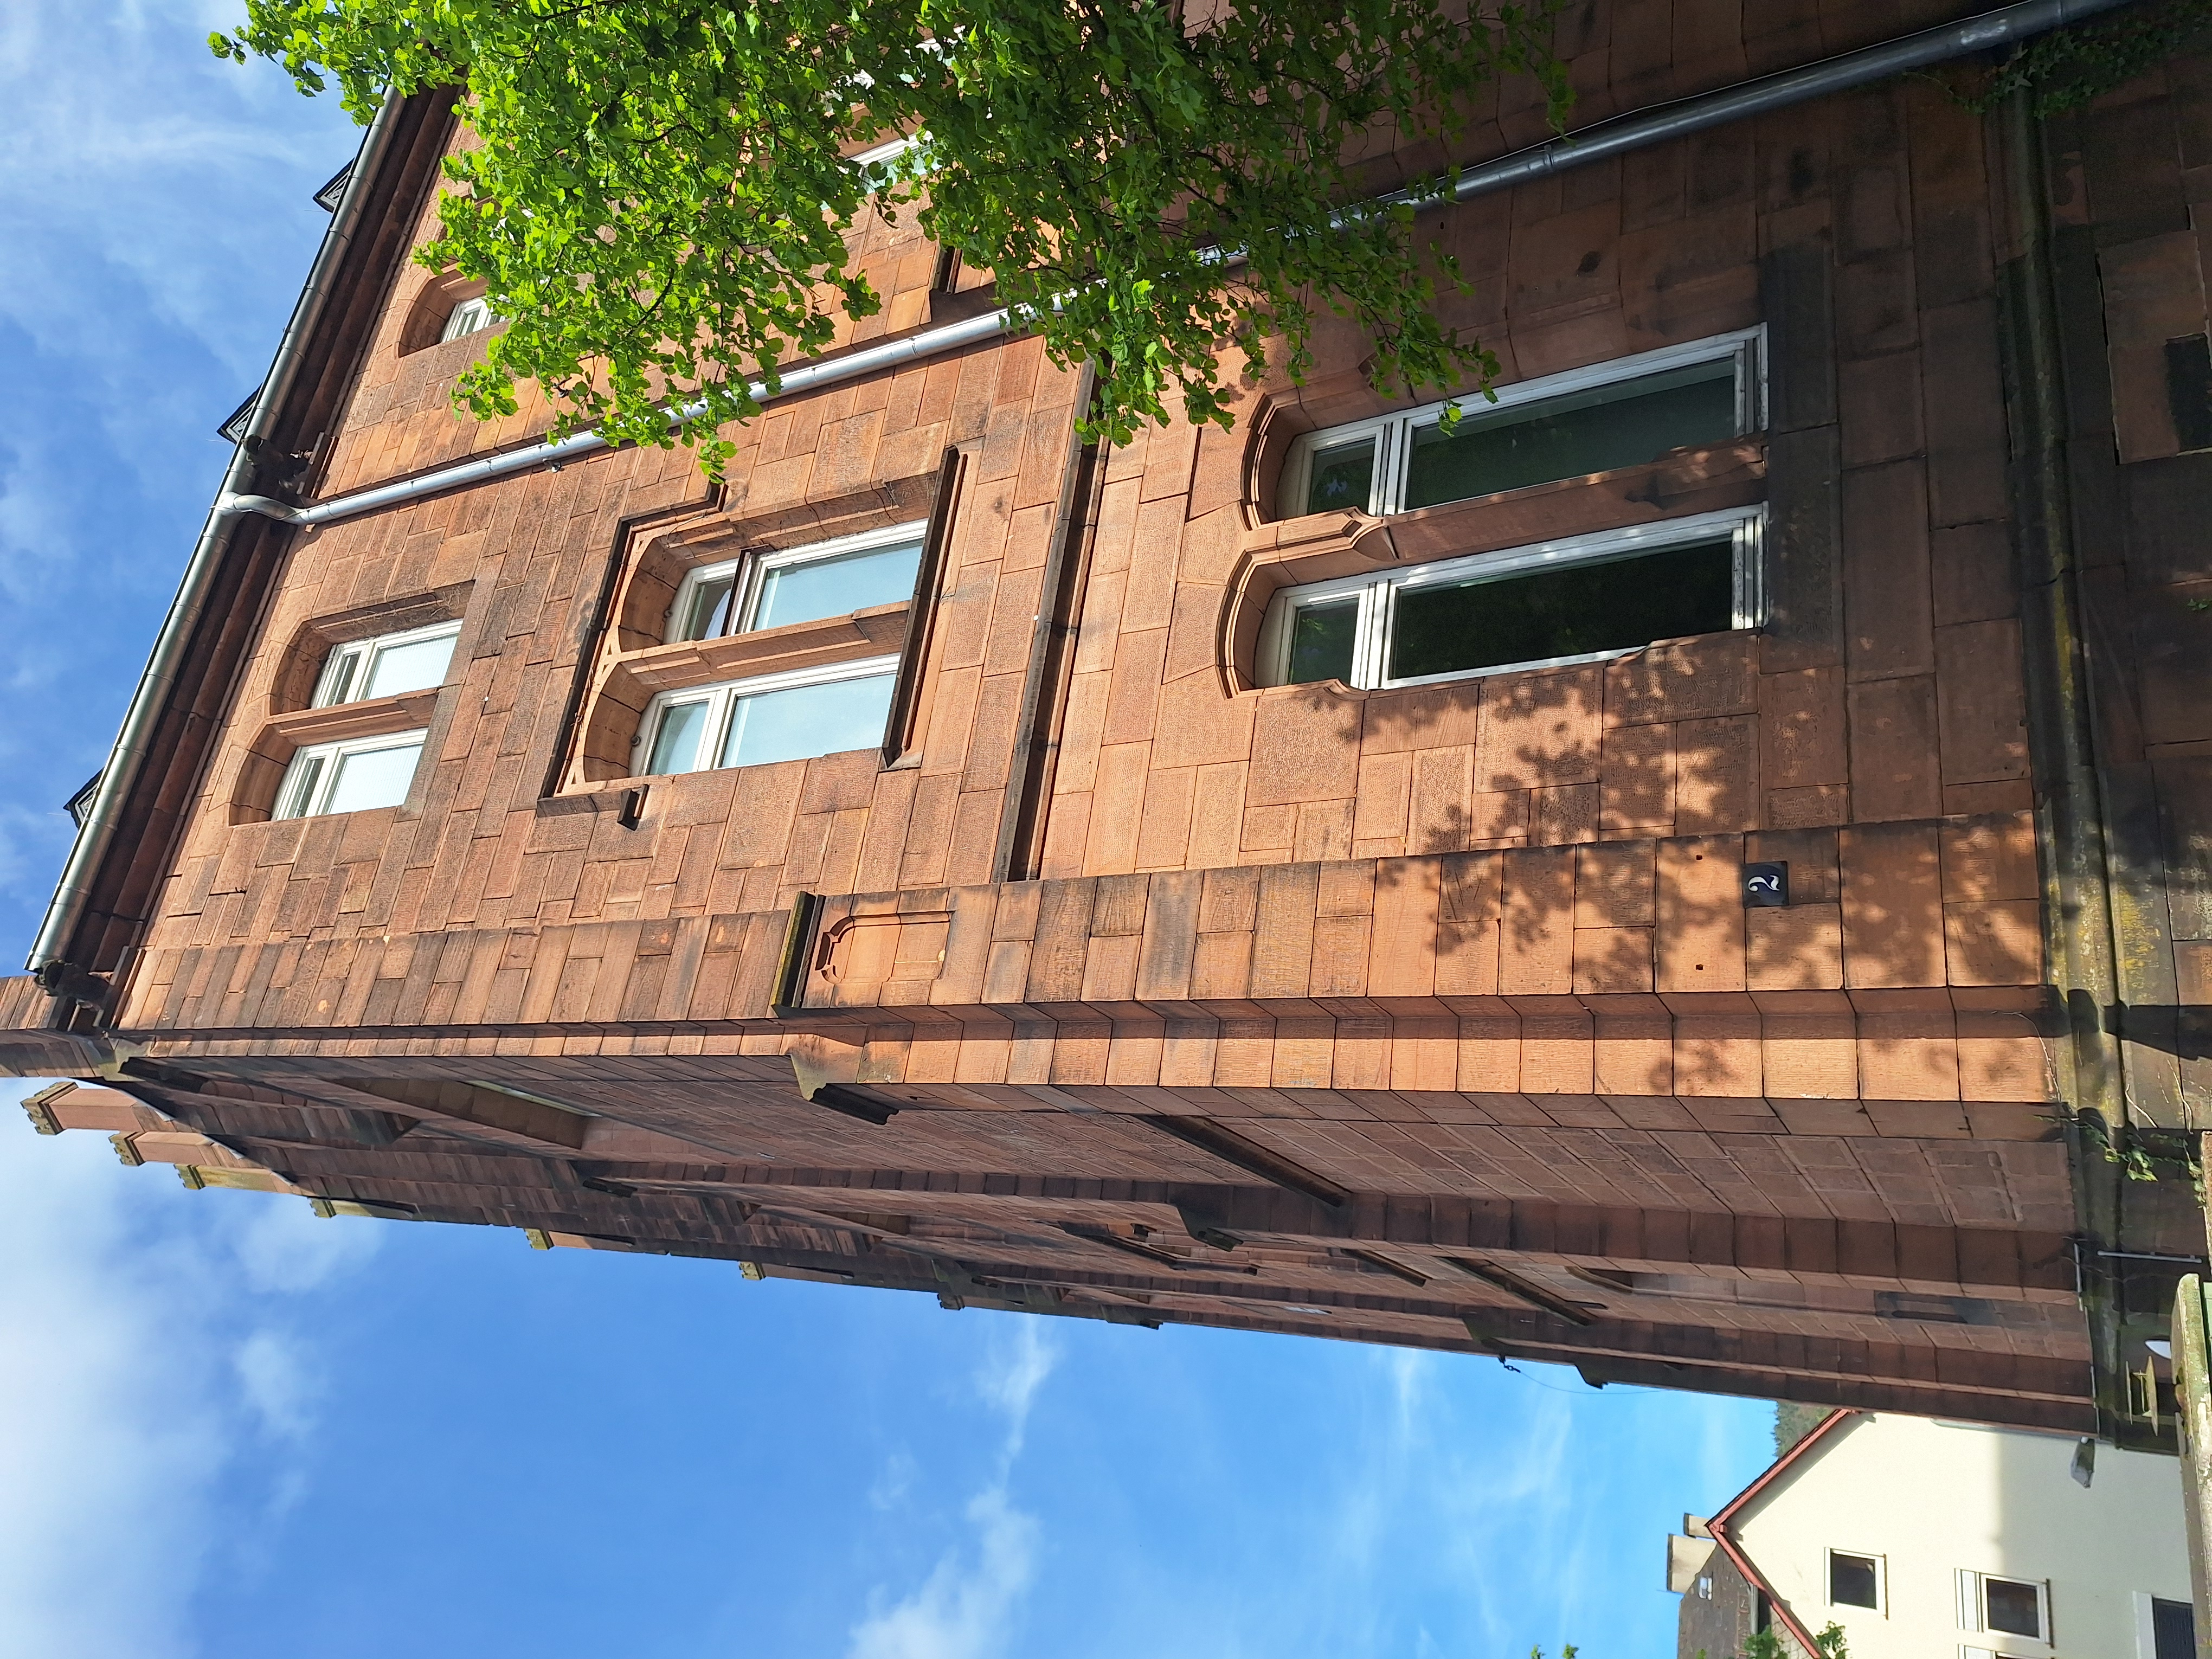
Building: Pilgrimstein 2